International Ladies Garment Workers Union

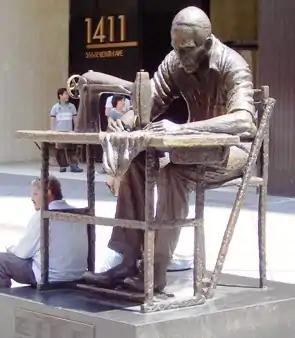
"The Garment Worker" (1984) by Judith Weller was commissioned by the ILGWU and the Public Art Fund, and donated to the City of New York. It is on permanent display outside 555 Seventh Avenue, between West 39th and 40th Streets in the Garment District of Midtown Manhattan. It portrays a garment worker at a sewing machine and is intended as a reminder of the role of the ILGWU's members in making New York one of the garment and fashion centers of the world.

The ILGWU was able to turn the partial victory of the Great Revolt into a lasting victory; within two years it had organized roughly ninety percent of the cloakmakers in the industry in New York City. It improved benefits in later contracts and obtained an unemployment insurance fund for its members in 1919.